Beloved Augustin (1940 film)

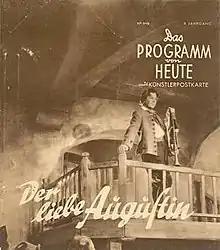
German film poster

Beloved Augustin is a 1940 historical drama film directed by E. W. Emo and starring Paul Hörbiger, Michael Bohnen, and Hilde Weissner.